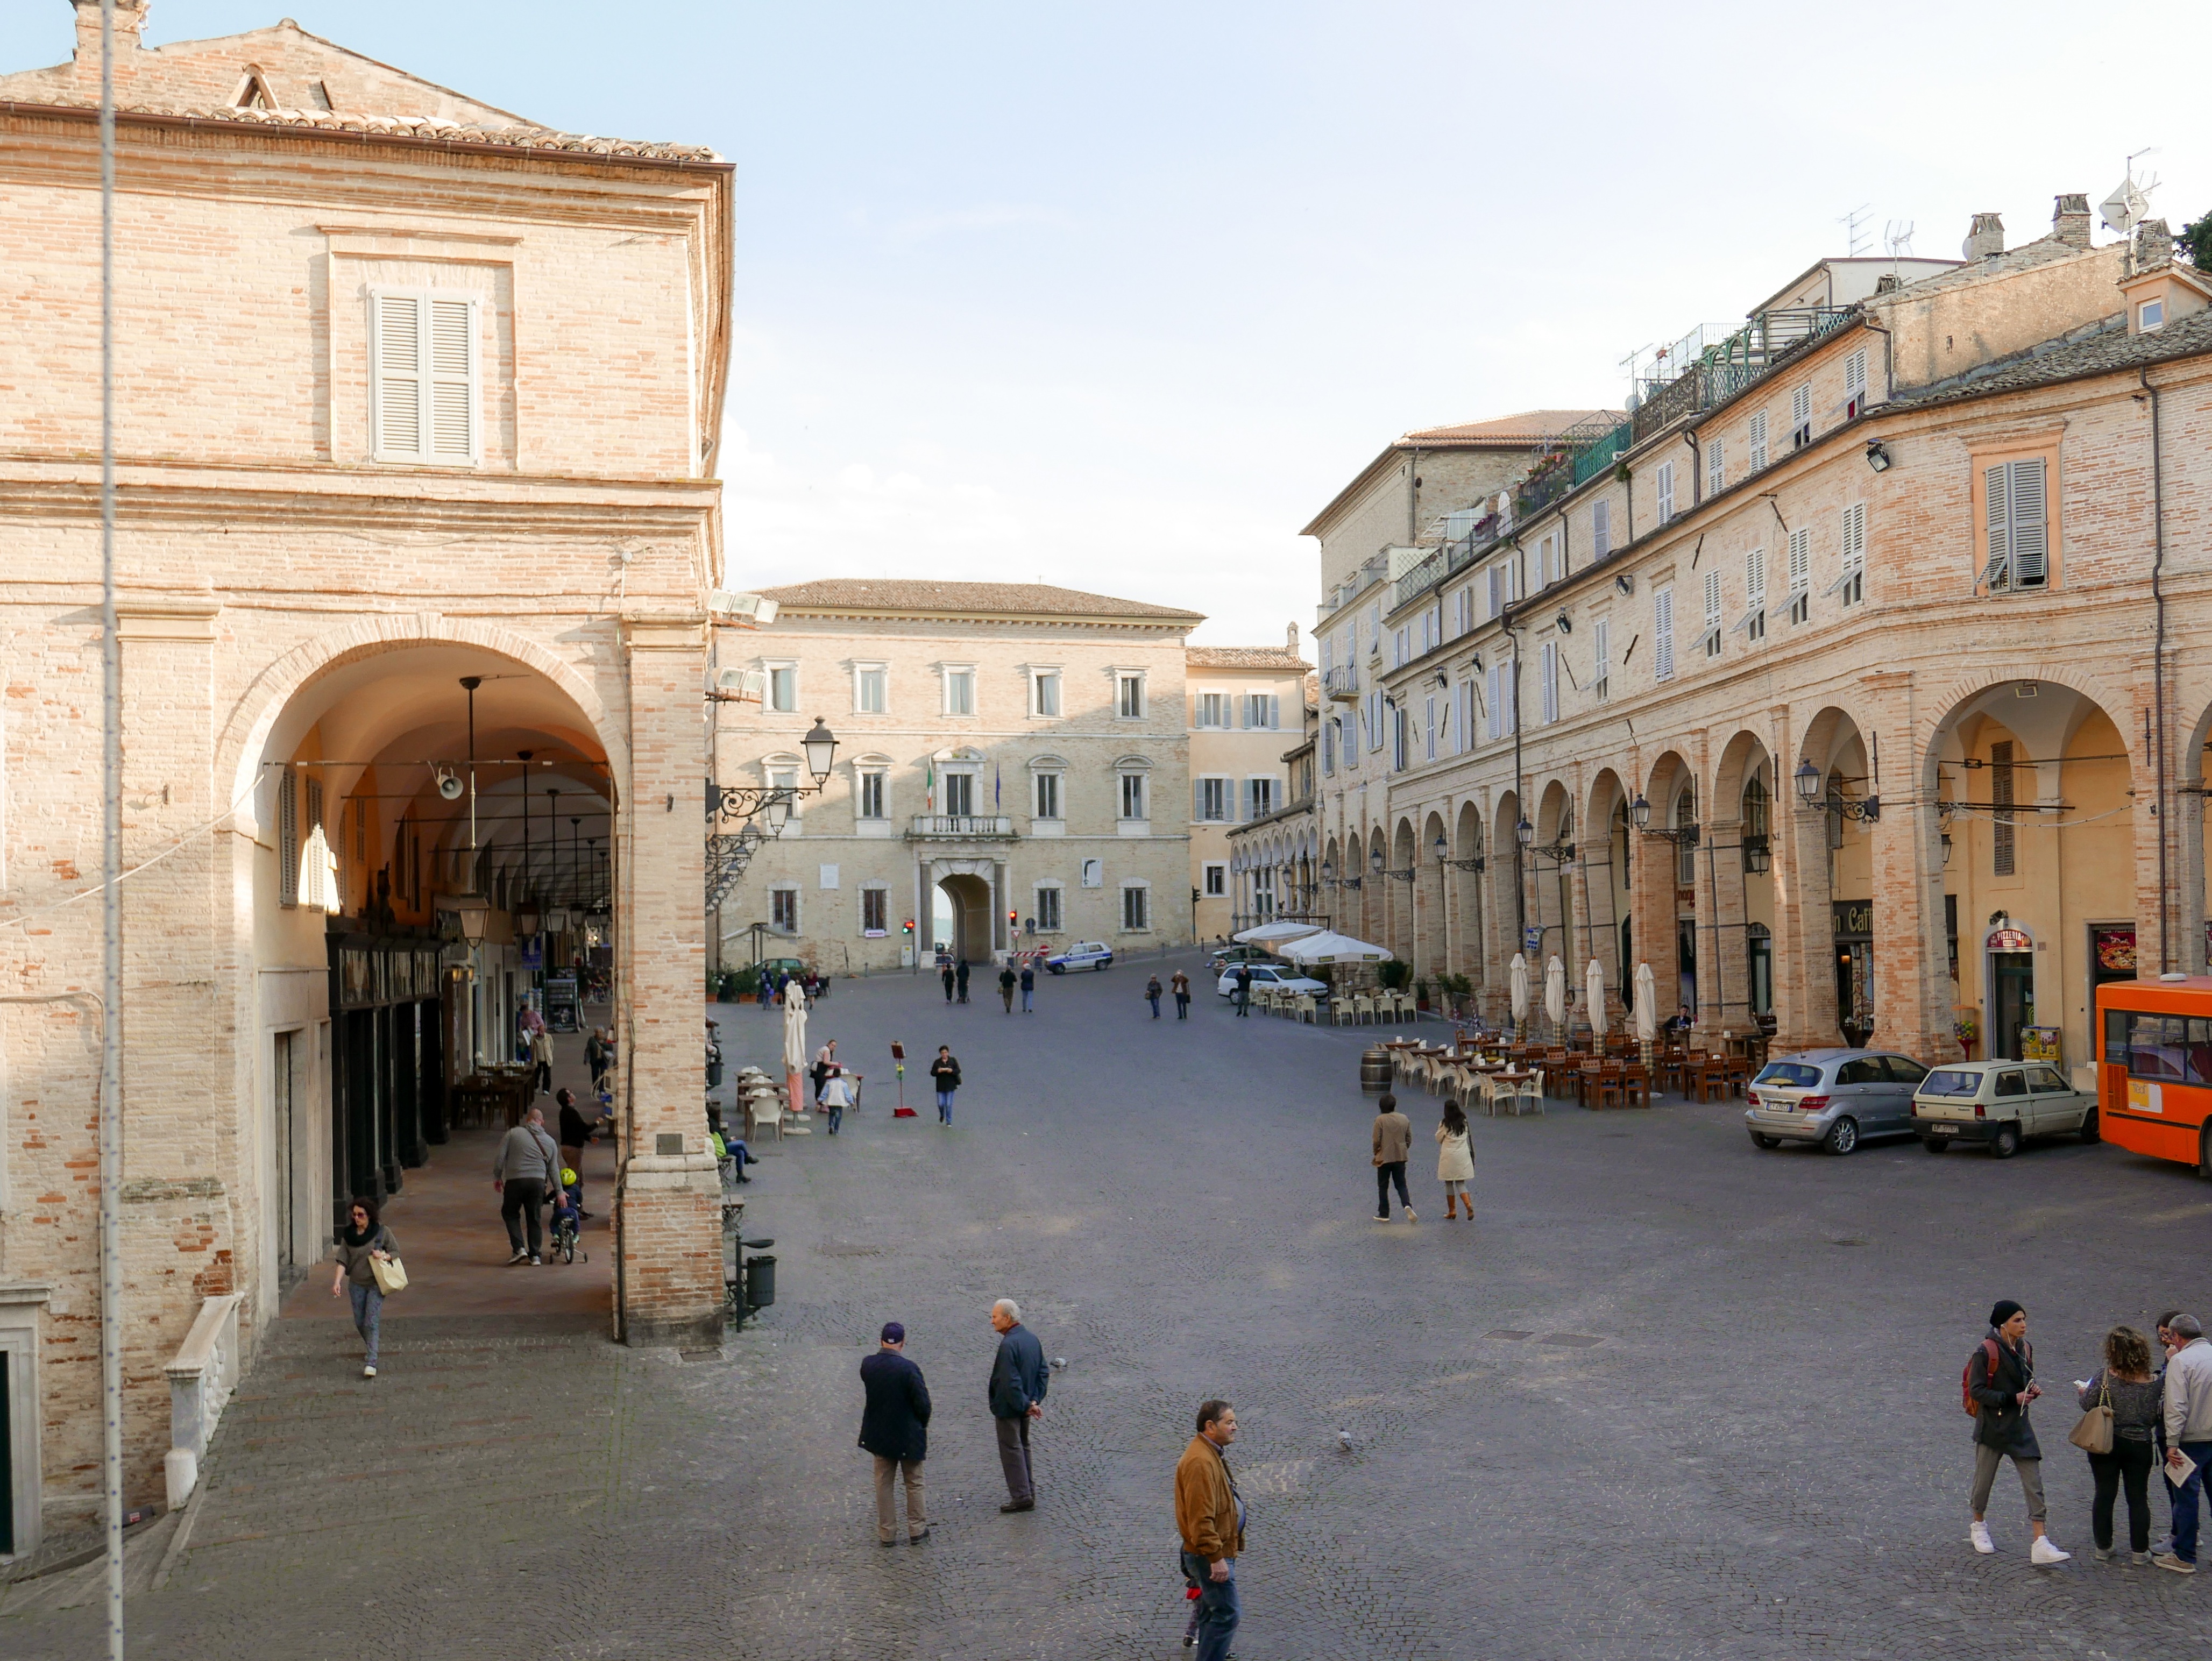
architecture, town, palace, city, arch, plaza, tourism, town square, arcade, ancient rome, ancient history, human settlement